History of KF Tirana

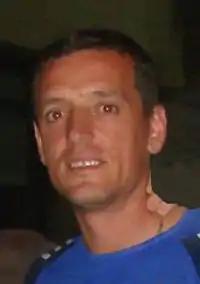
Bledi Nallbani, "Tata", played 17 seasons for the club, making more than 300 appearances.

Following the end of World War II, Albania fell into the hands of the socialist dictator Enver Hoxha, and footballing activities resumed as they had done before the war under the guidance of the Albanian Football Association. The first championship held was in 1945 and Tirana were placed in Group B along with a short-lived military team under the name of Ylli, Bashkimi Elbasanas, Skënderbeu Korçë, Apolonia Fier, and Shqiponja Gjirokastër. Tirana reached the finals, after finishing top of the group with 16 points, seven wins, two draws and one loss. In the first leg of the finals on 23 December Tirana met Vllaznia Shkodër, losing 2–1, but Vasif Biçaku's late goal gave Tirana some hope for the second leg on 26 December. Vllaznia again won the second leg 2–1, with Tirana's only goal coming from a Besim Fagu penalty. Vllaznia won what is officially recognised as their first title, in a season where Loro Boriçi was the top goalscorer.